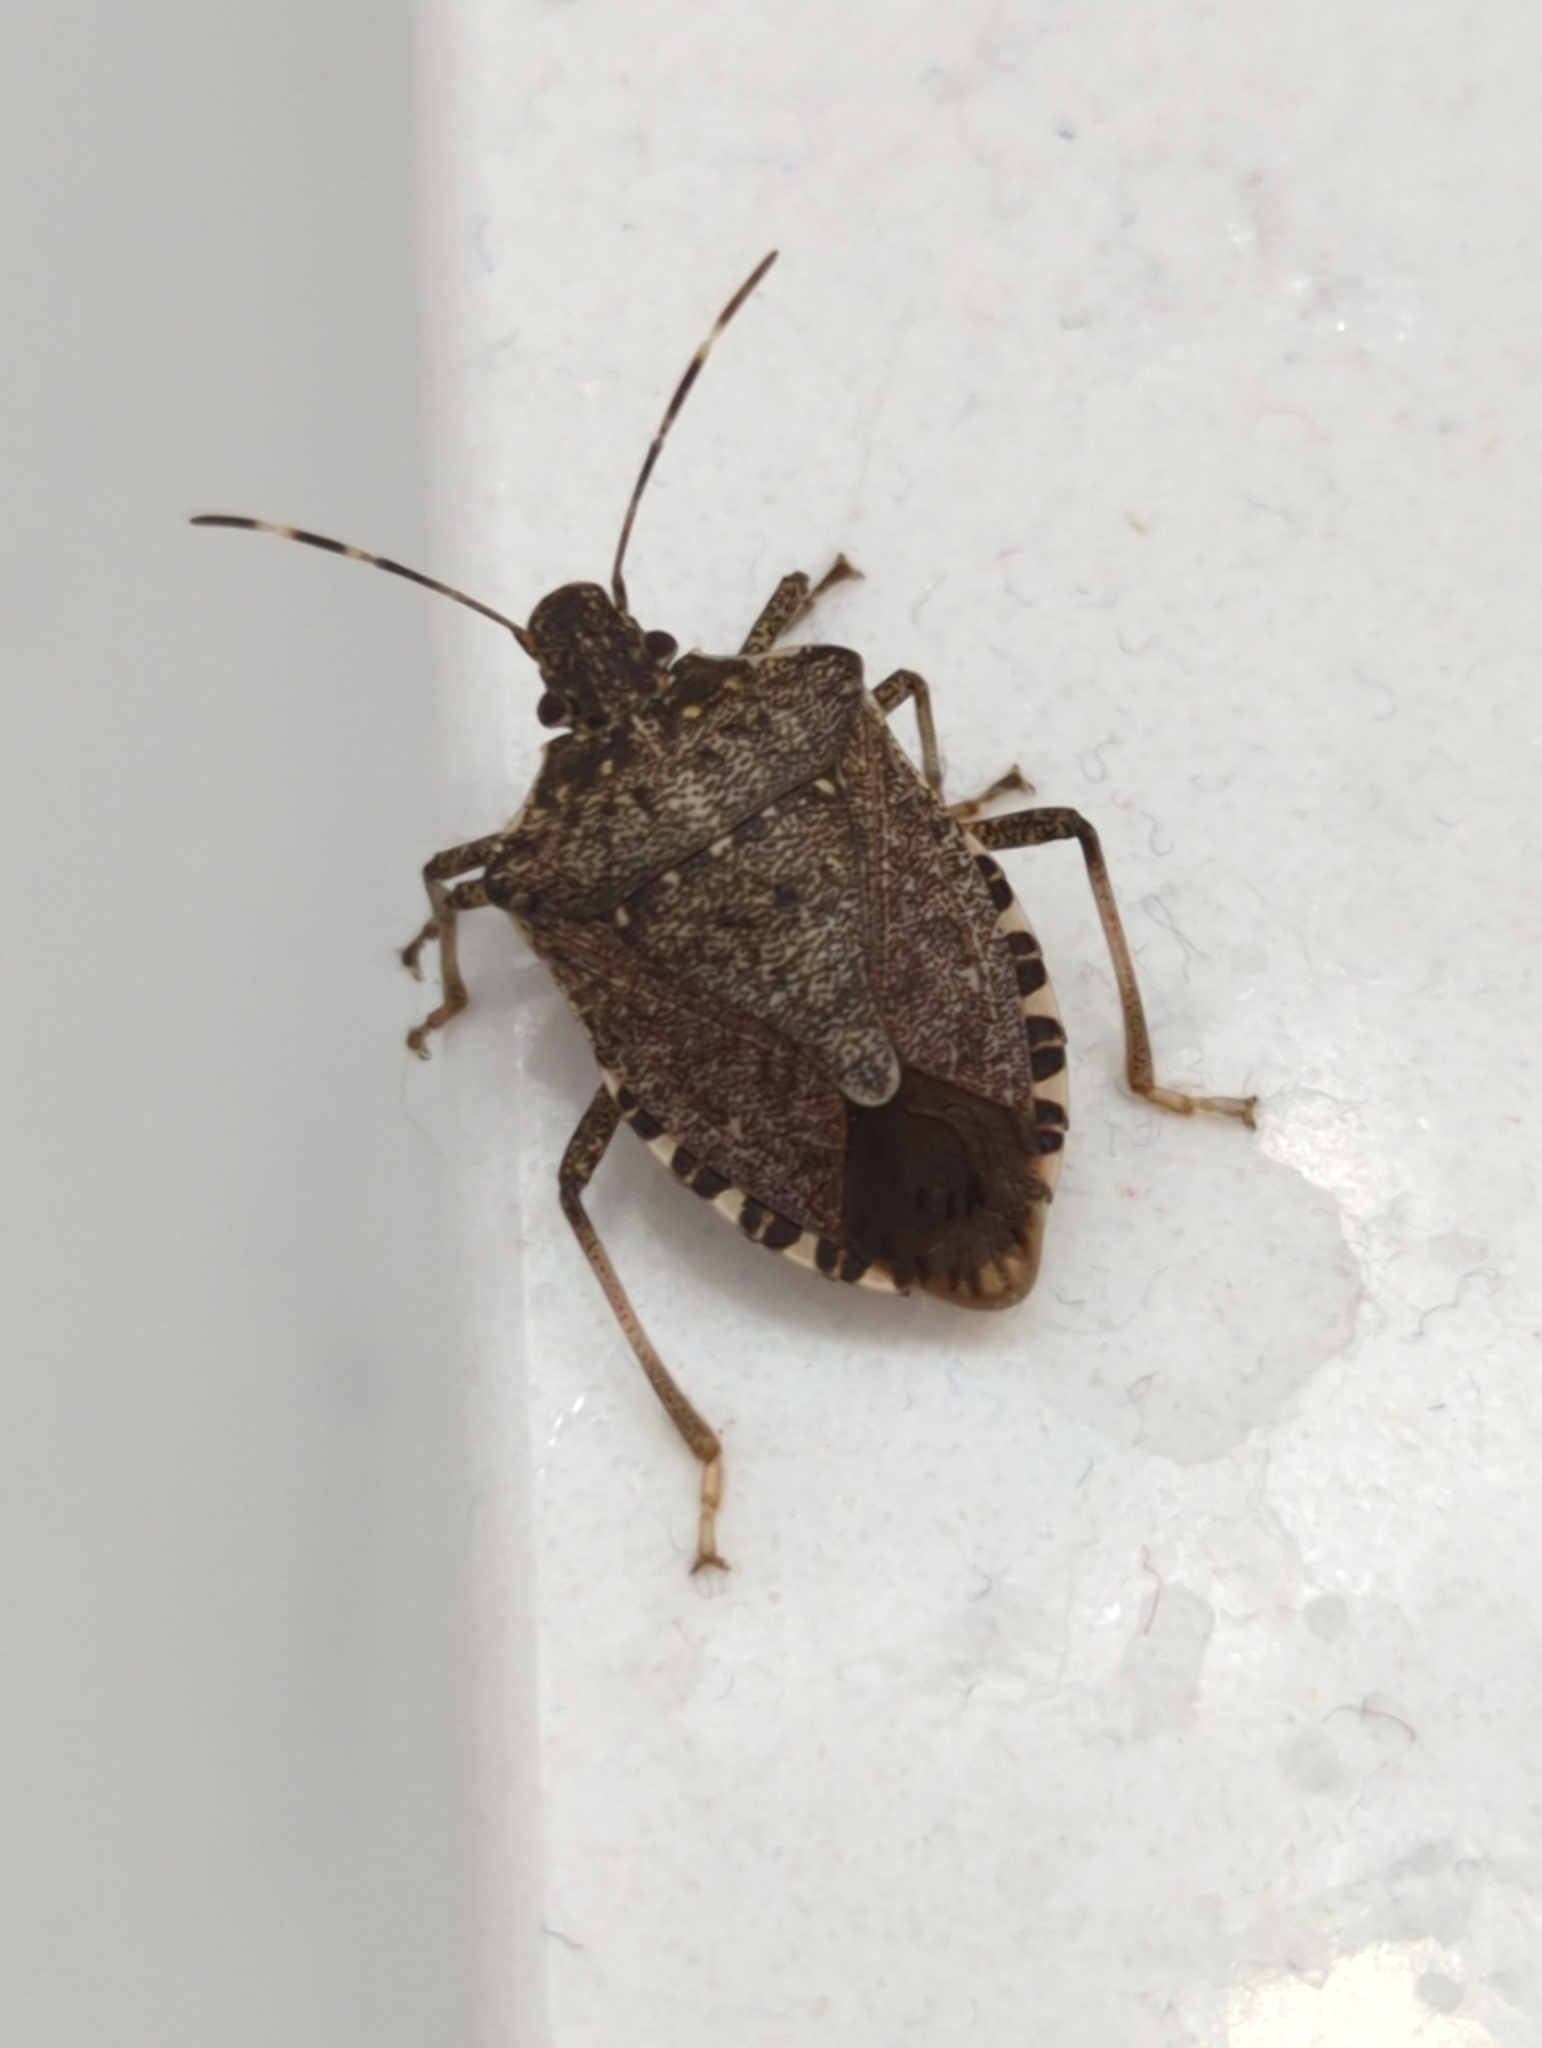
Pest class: stink_bug